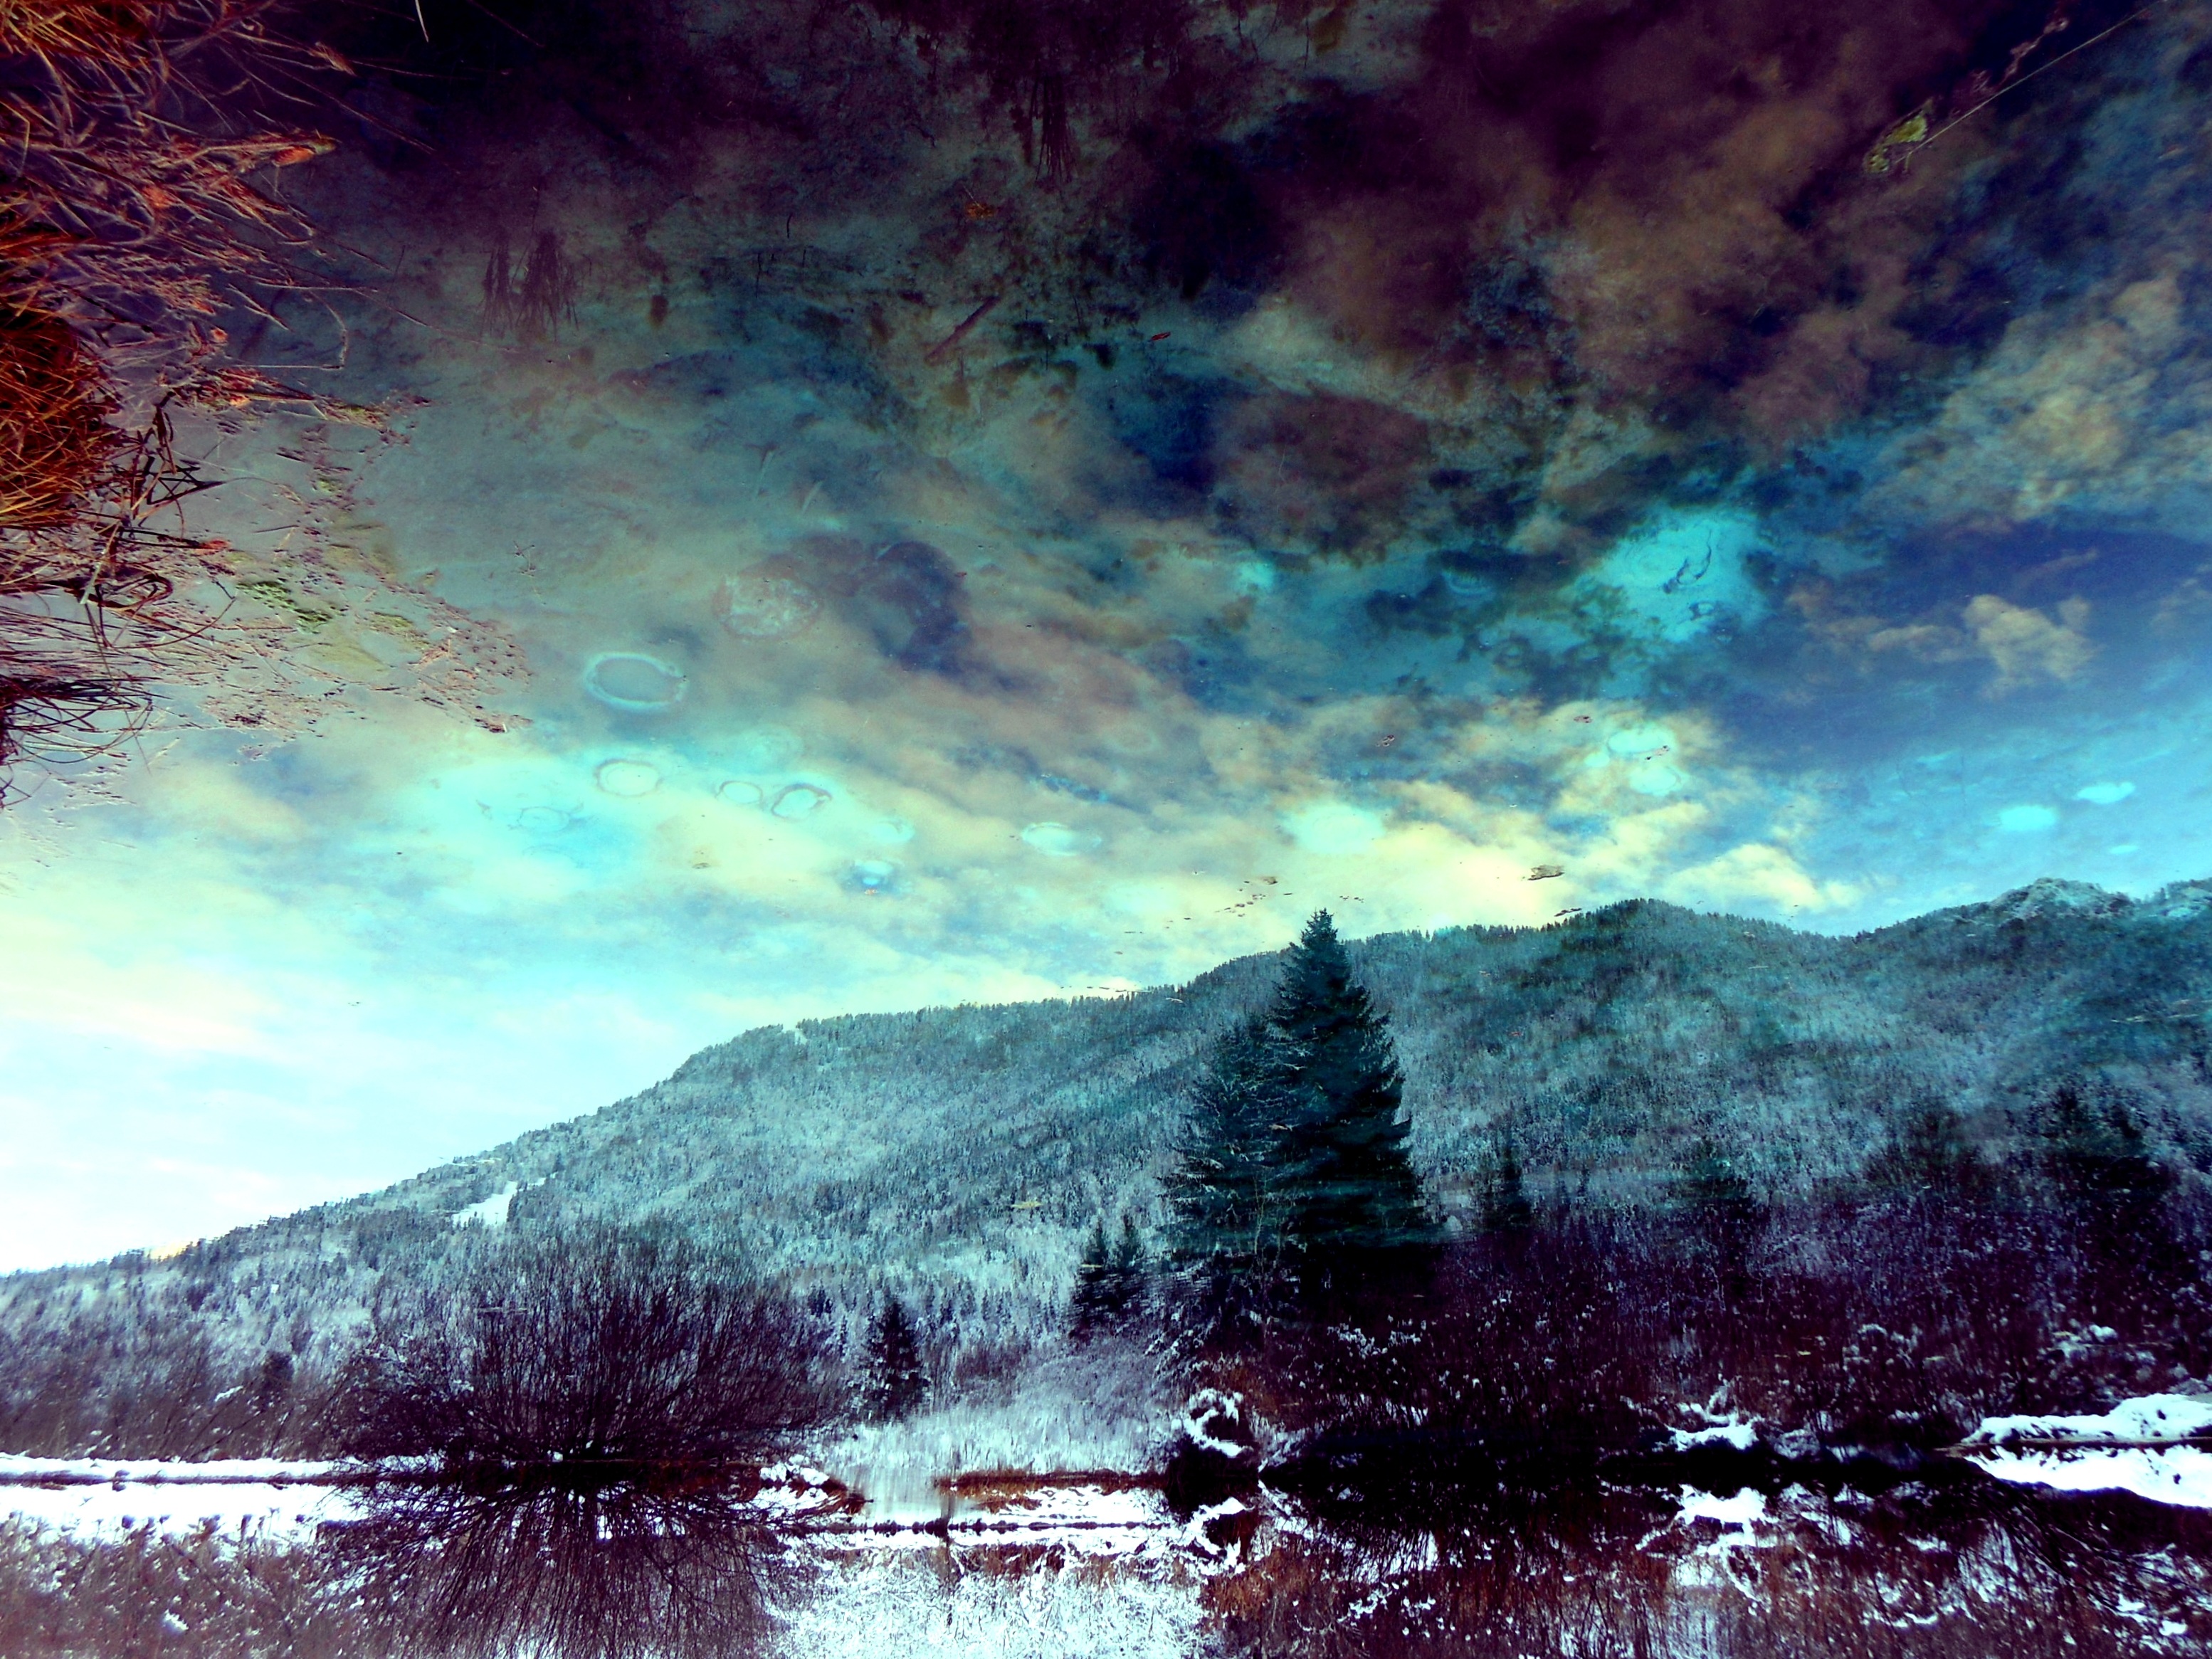
landscape, nature, forest, cloud, sky, sunlight, morning, purple, lake, dawn, dark, pine, evening, reflection, clouds, atmospheric phenomenon, computer wallpaper